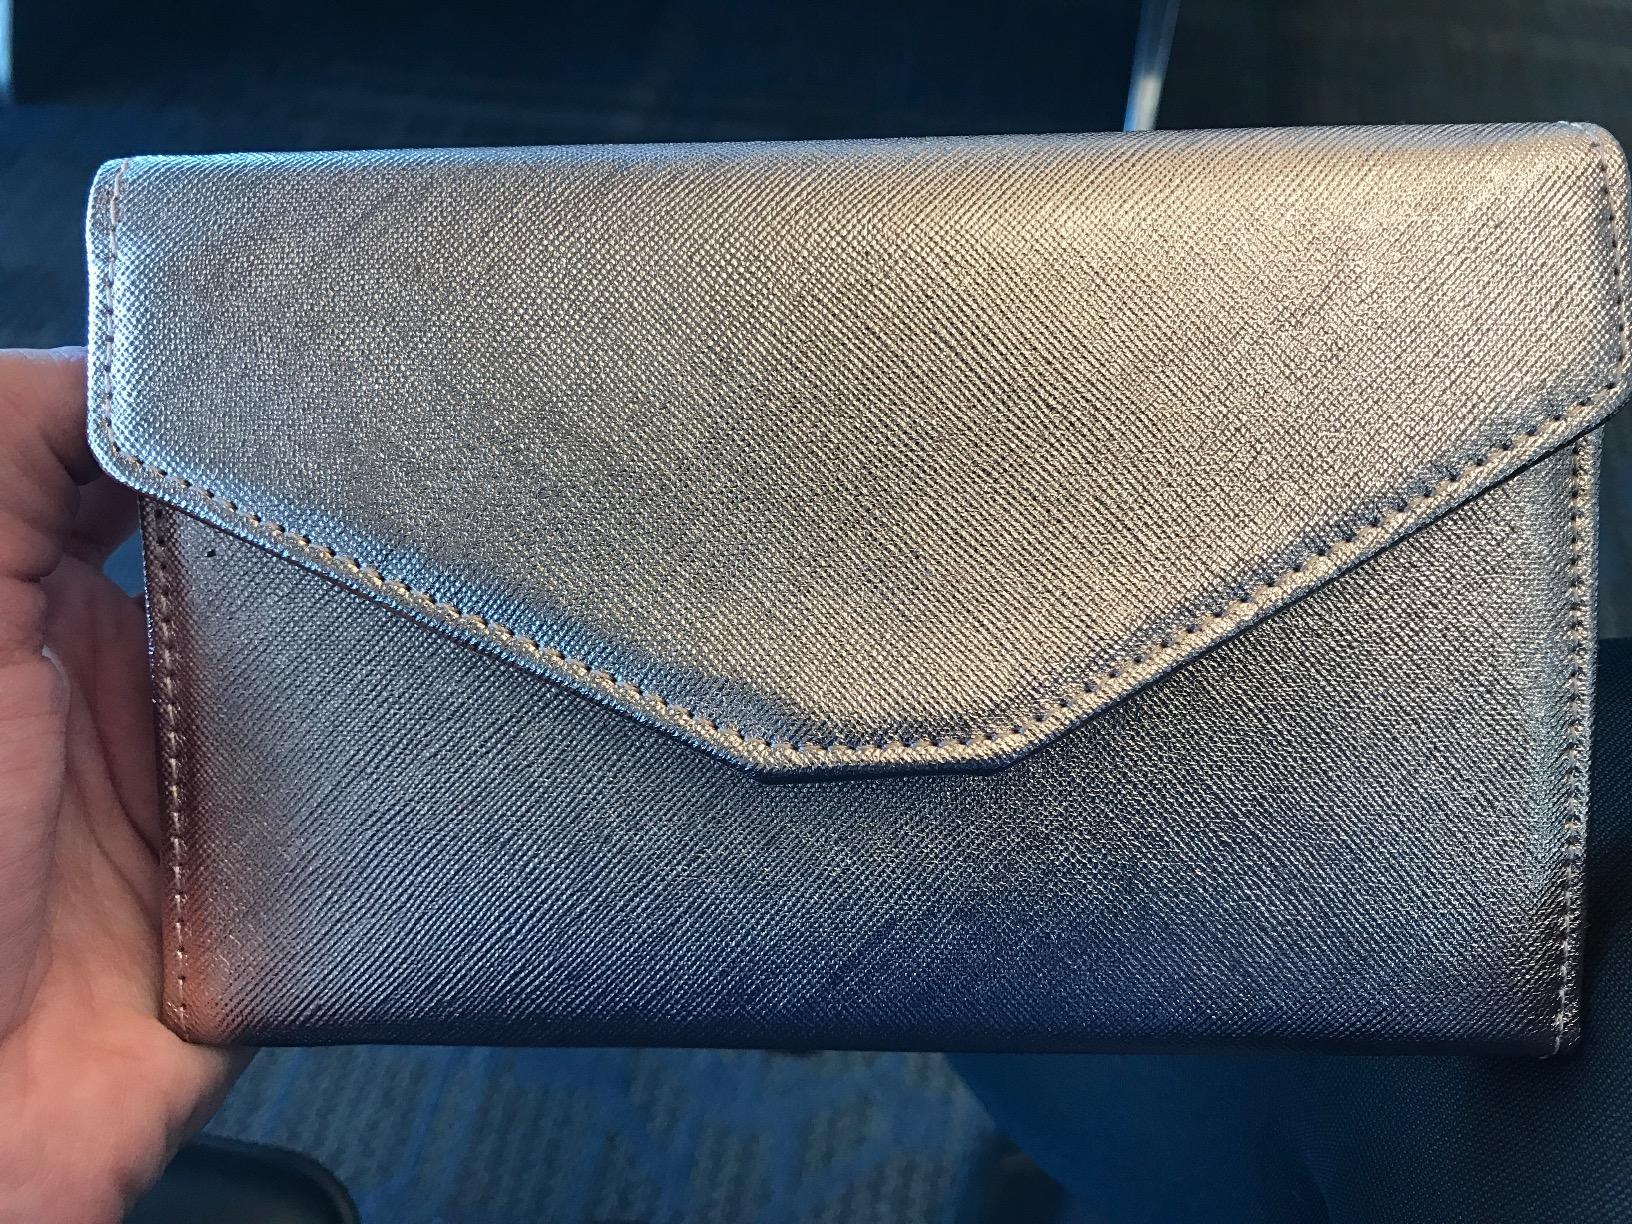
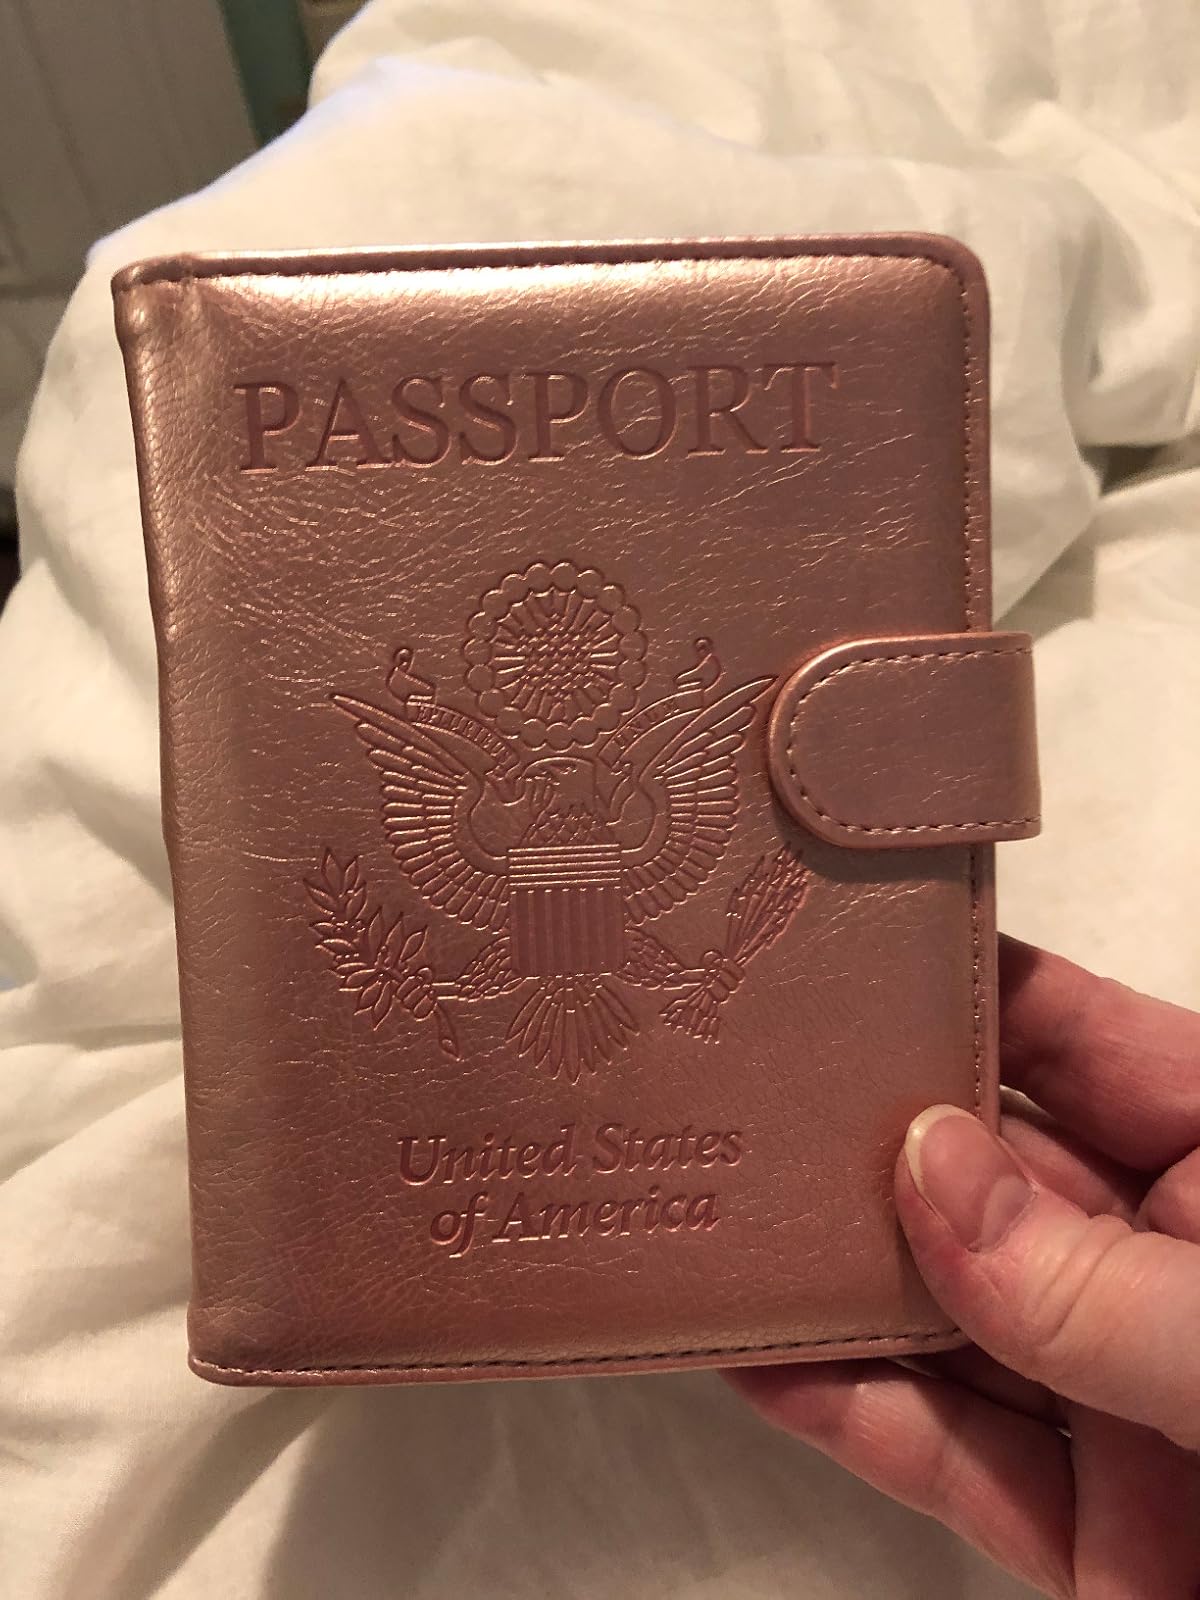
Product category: accessories_wallet
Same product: no